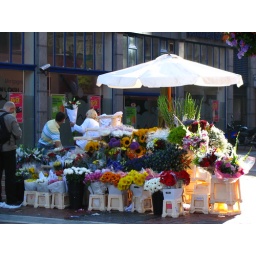
Flower market in Grafton street